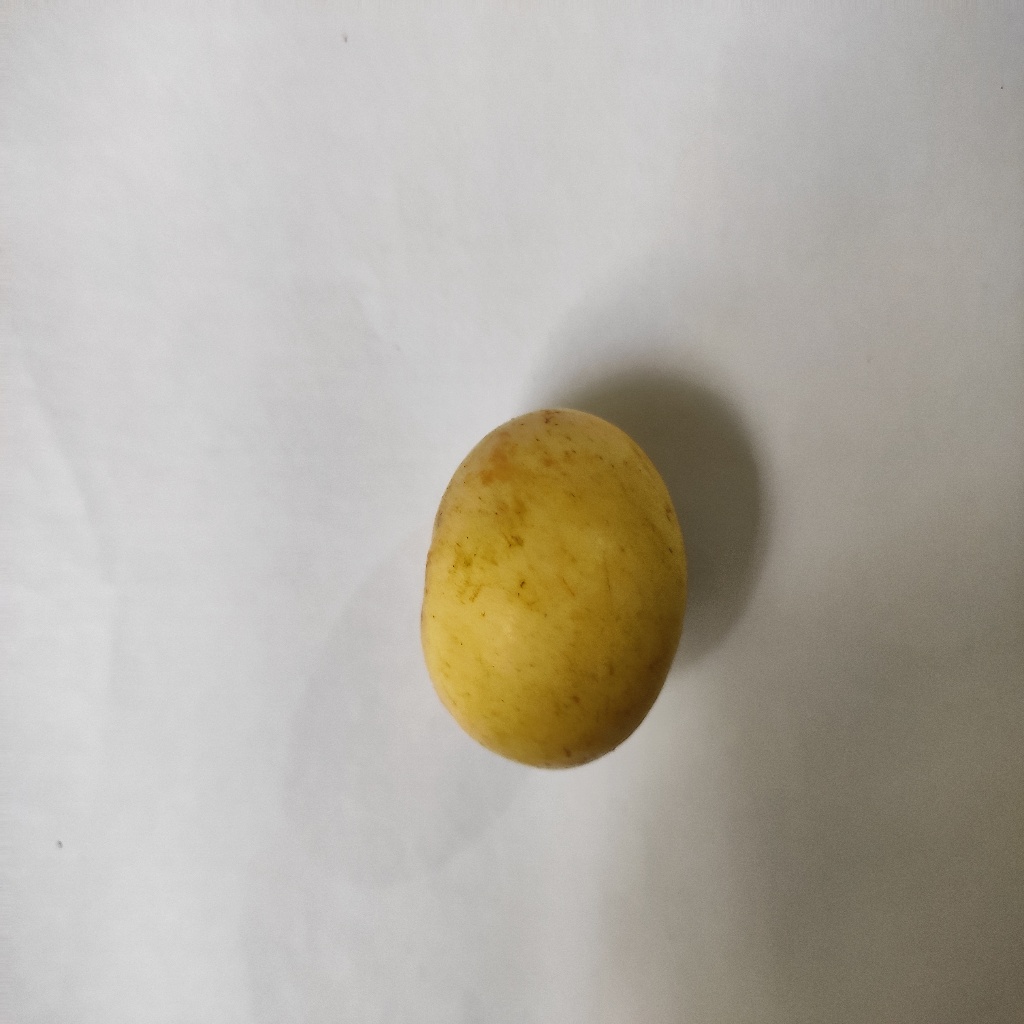
Crop: guava
Quality class: Class_A